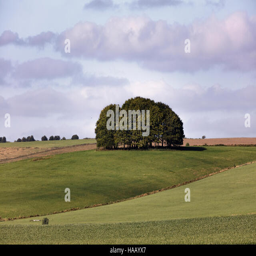
clump of trees on gently rolling hills